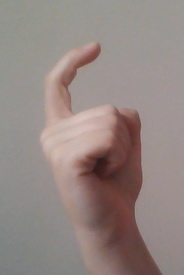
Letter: ra